Tianyi Ge

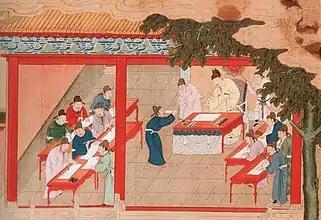
Palace Examination

Cheap bamboo papermaking. The bamboo paper is made from pulpy bamboo shoots (Phyllostachys aurea), a widely planted plant in China that has been a major source of papermaking fibers since the 8th century. Paper is traditionally made using natural materials, hand tools, utensils and naturally occurring reagents. This technology had further improved in the Ming dynasty (1368-1644 AD). Song Yingxing (1587–1666 AD) documented the work rolled up by the gradual process of this manufacture in his book "Tian Gung Kai Wu" (The Exploitation of the Works of Nature).